Lake Matapedia

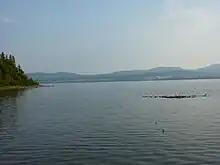
The center of lake Matapedia, seen from Lac-Matapédia, Quebec

With an area of , it extends over a length of and a maximum width of between Sayabec and Amqui in the Matapedia Valley. Matapedia Lake is located in the center of the Matapedia Valley and formed by the Appalachian Mountains mountain range in the Notre Dame Mountains section.